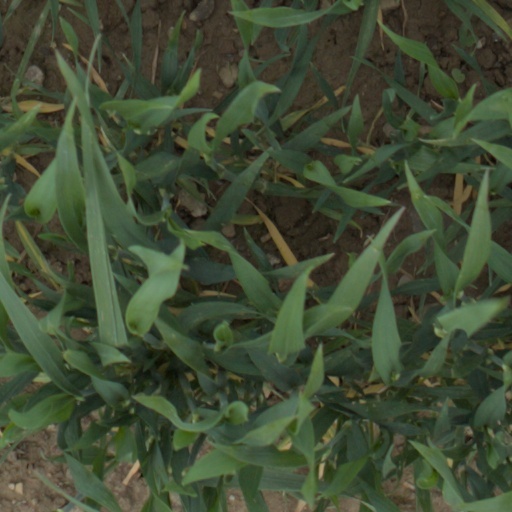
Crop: wheat